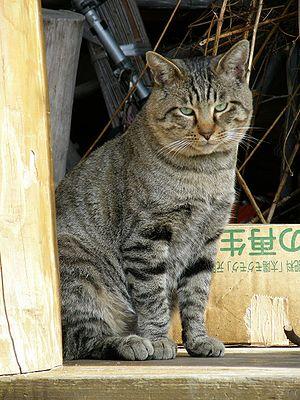
Le chat haret, ou chat errant, est un chat domestique, retourné à l'état sauvage ou semi-sauvage, par le phénomène du marronnage. Il peut avoir côtoyé des êtres humains ou bien être né loin d'eux, de sorte que la différence entre le chat haret et le chat domestique proprement dit n'est pas génétique, mais uniquement éthologique, c'est-à-dire liée à son mode de vie.